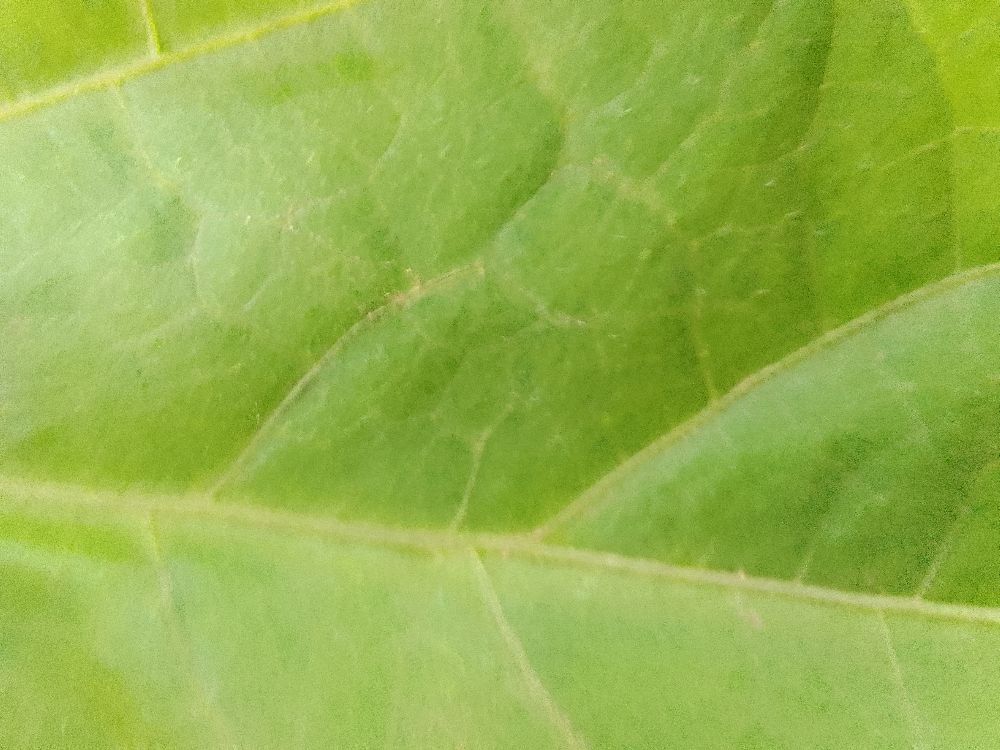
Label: healthy